All Walls Must Fall

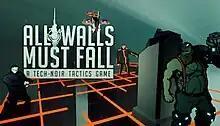

All Walls Must Fall is a turn-based tactics video game developed by Inbetweengames, who published it in 2018 for Windows, macOS, and Linux. Ultimate Games published it on Switch in 2021. It received mixed reviews.